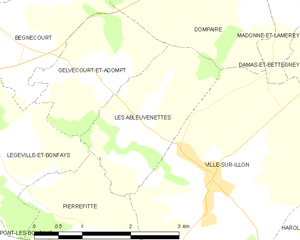
Carte des communes françaises Les Ableuvenettes
Les Ableuvenettes est une commune française située dans le département des Vosges en région Grand Est.